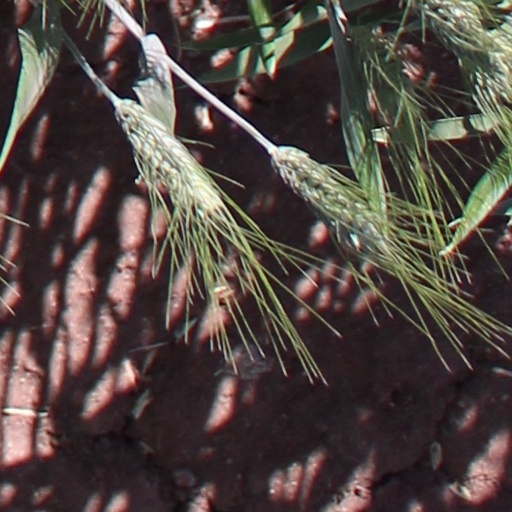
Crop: wheat